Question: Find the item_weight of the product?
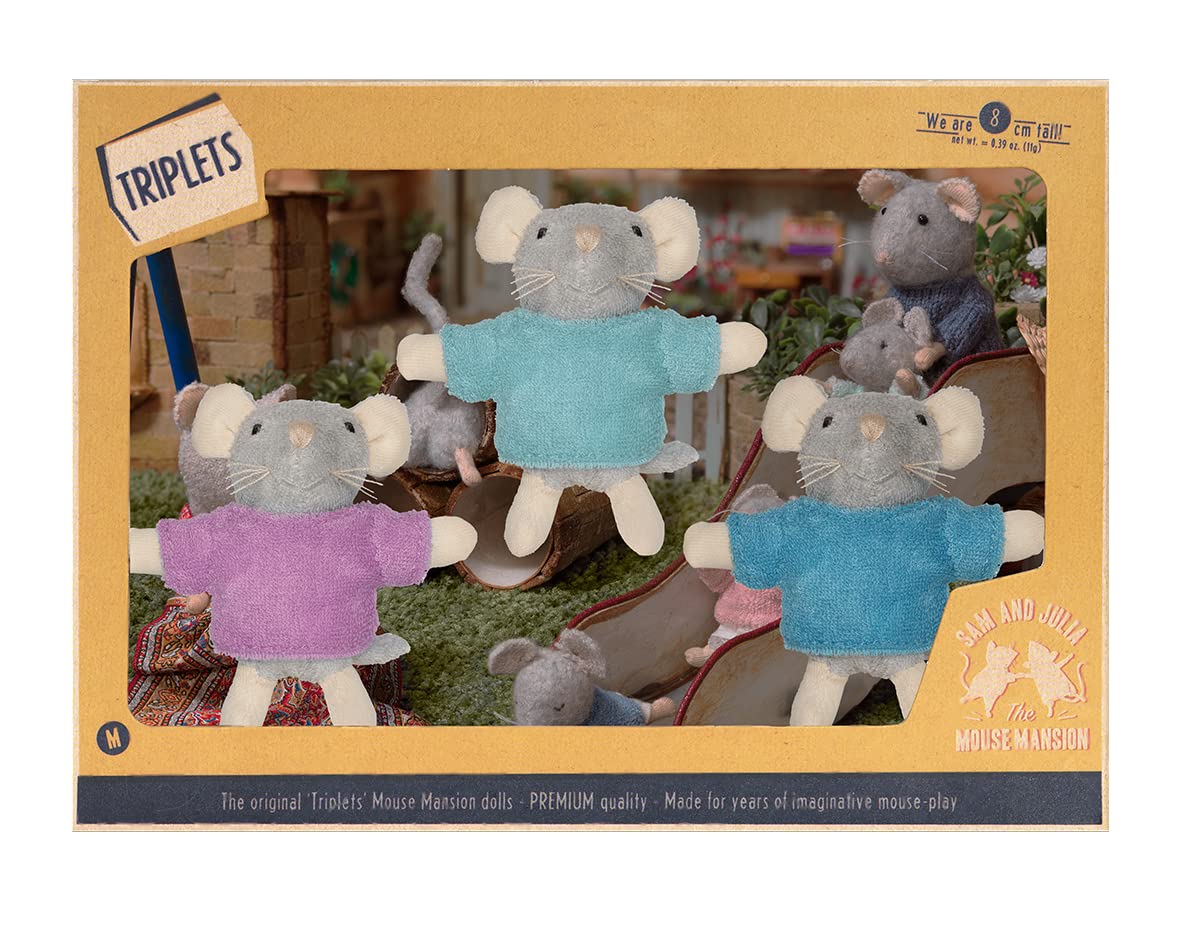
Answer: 0.39 ounce